Aube

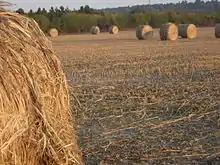
Harvesting hemp at Saint-Flavy

Two important monasteries were founded in the department: one at Clairvaux in 1114, created by Bernard of Clairvaux, the other was the Abbey of the Paraclete near Nogent-sur-Seine, by his illustrious rival, Pierre Abélard and of which Héloïse d'Argenteuil was the first abbess. Bernard of Clairvaux was noted for his eloquence at the Council of Troyes and his preaching of the Second Crusade which had no result and whose outcome was disastrous.